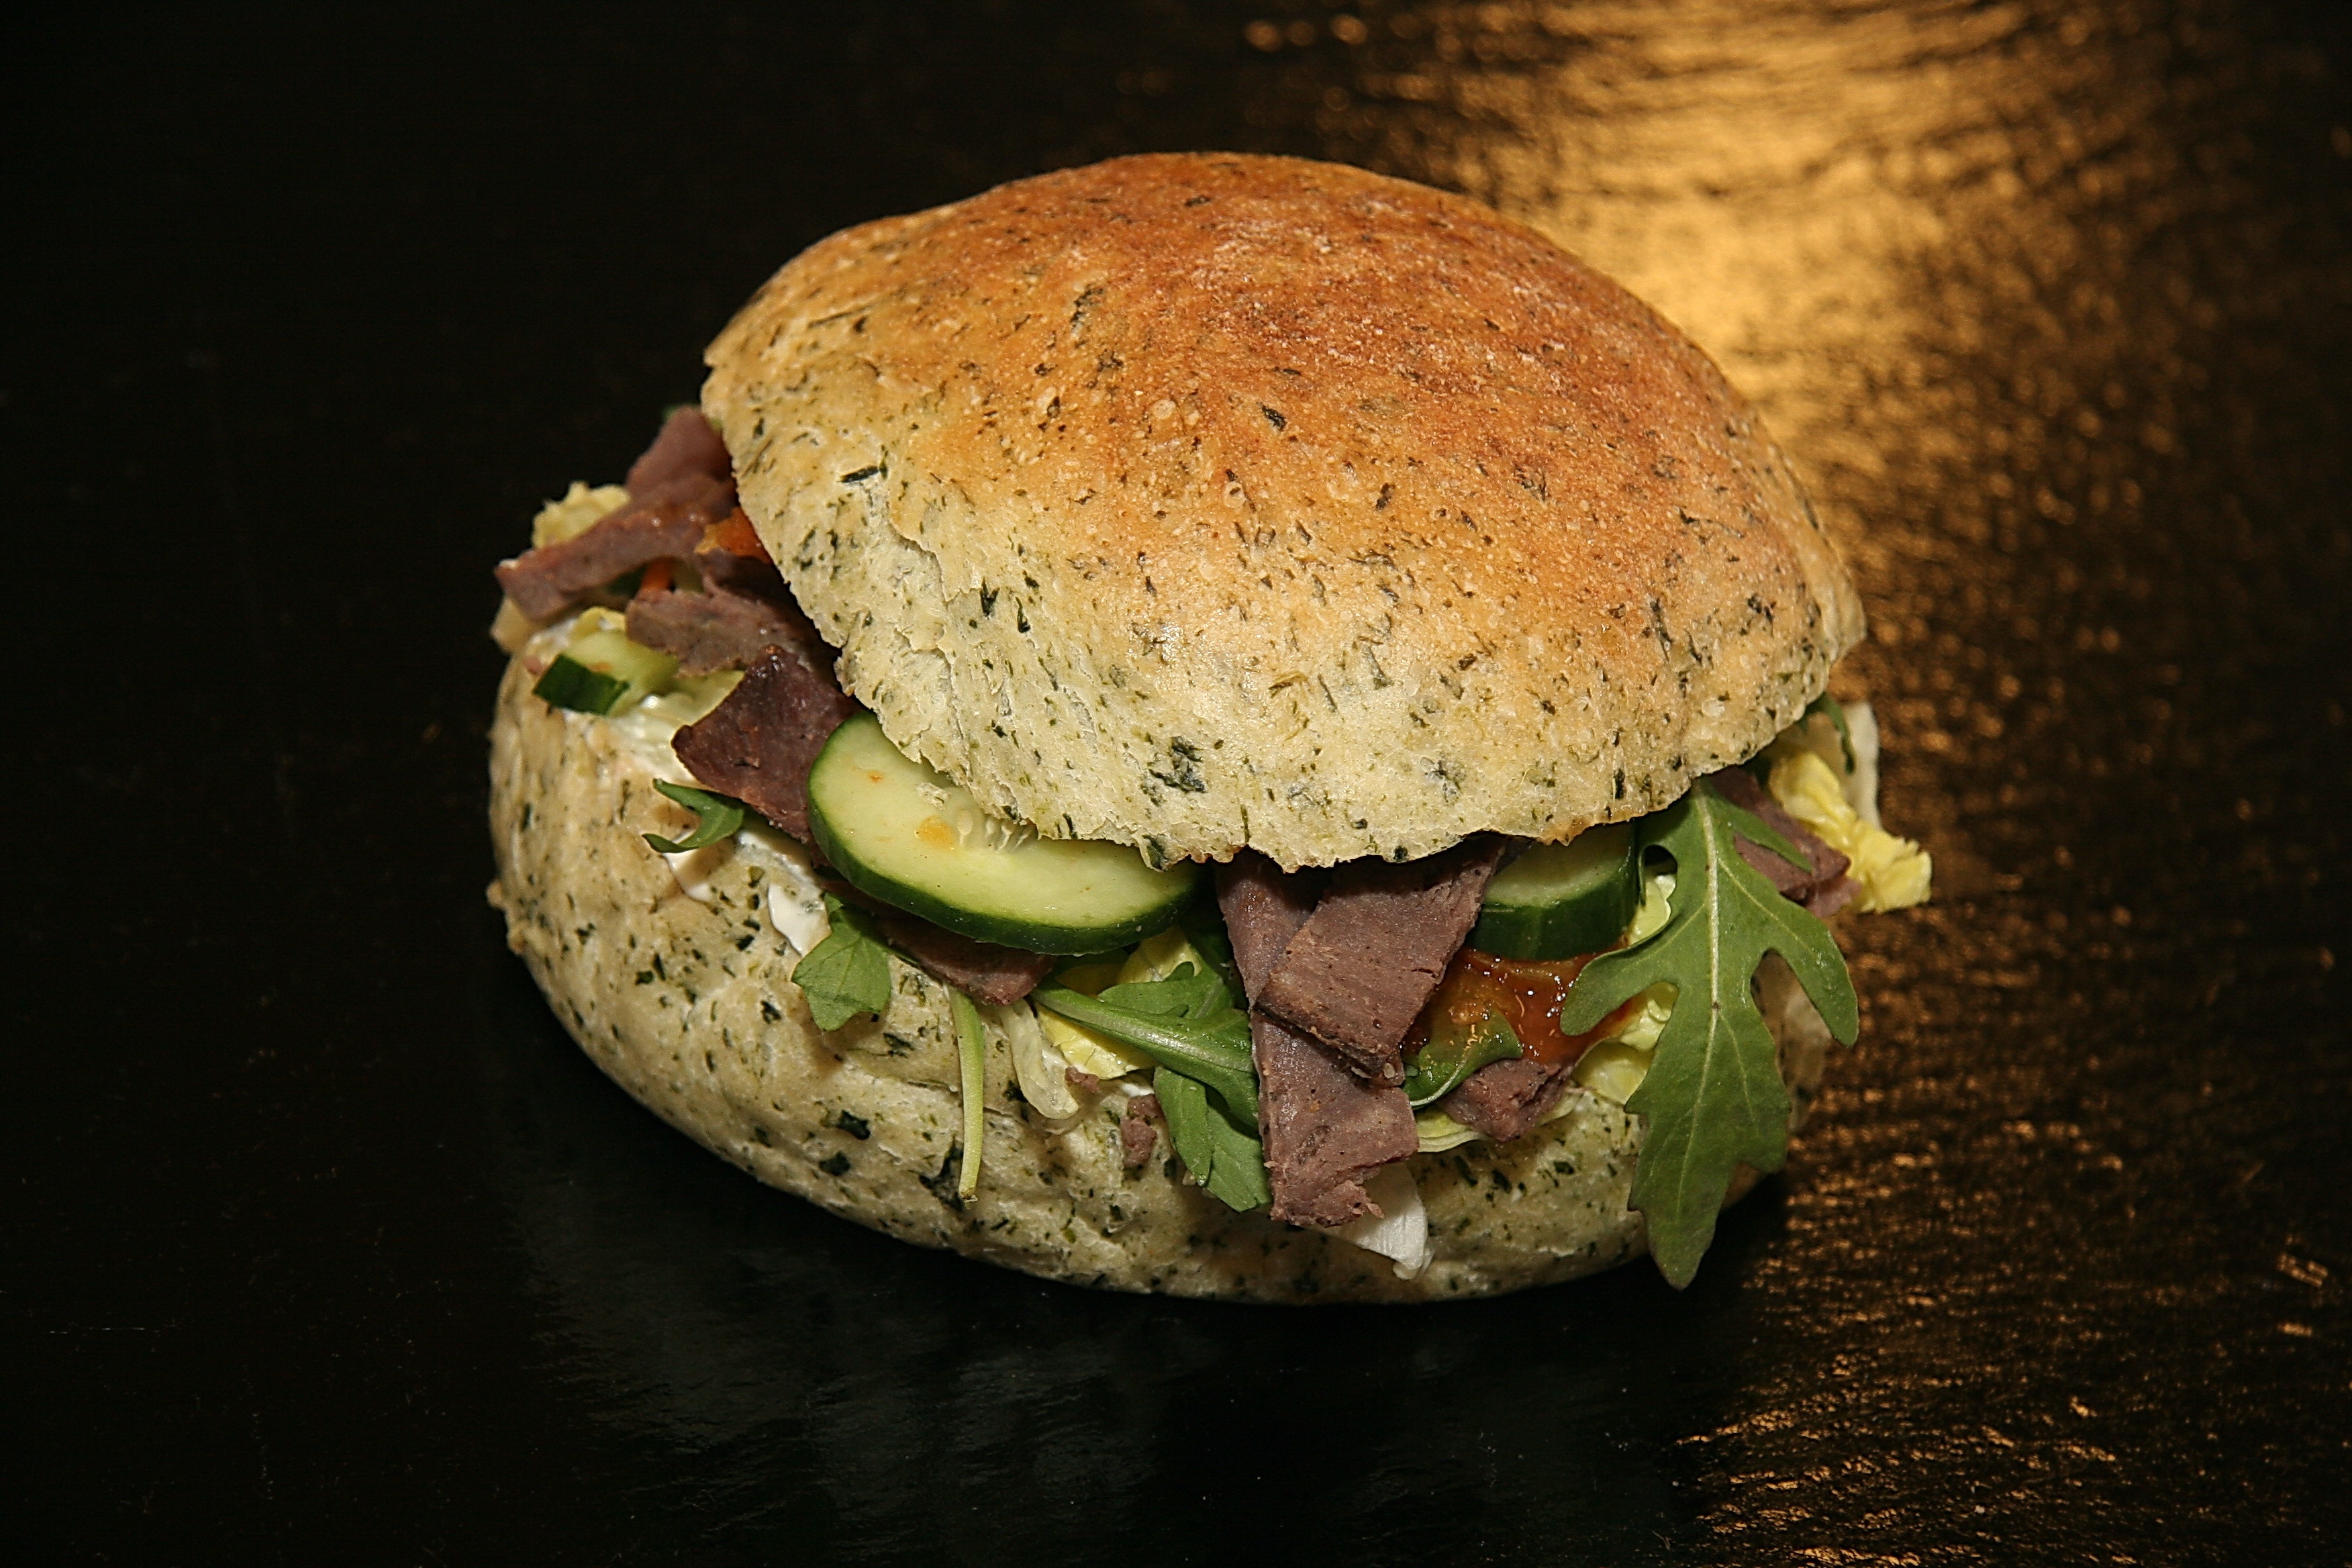
dish, food, salad, fast food, meat, hamburger, sandwich, dining, cucumber, dressing, gyros, rukola, veggie burger